No Entry Pudhe Dhoka Aahey

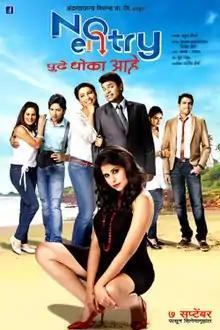

No Entry Pudhe Dhoka Aahe is a 2012 Indian Marathi comedy film released on 7 September 2012. The film was directed by Ankush Choudhary and produced by Prem Rajagopalan and Nikhil Saini. The film stars Ankush Choudhary, Bharat Jadhav, Aniket Vishwasrao, Kranti Redkar, Manwa Naik, Sai Lokur, pandarinath kamble and Sai Tamhankar. It is a remake of 2002 Tamil film "Charlie Chaplin".